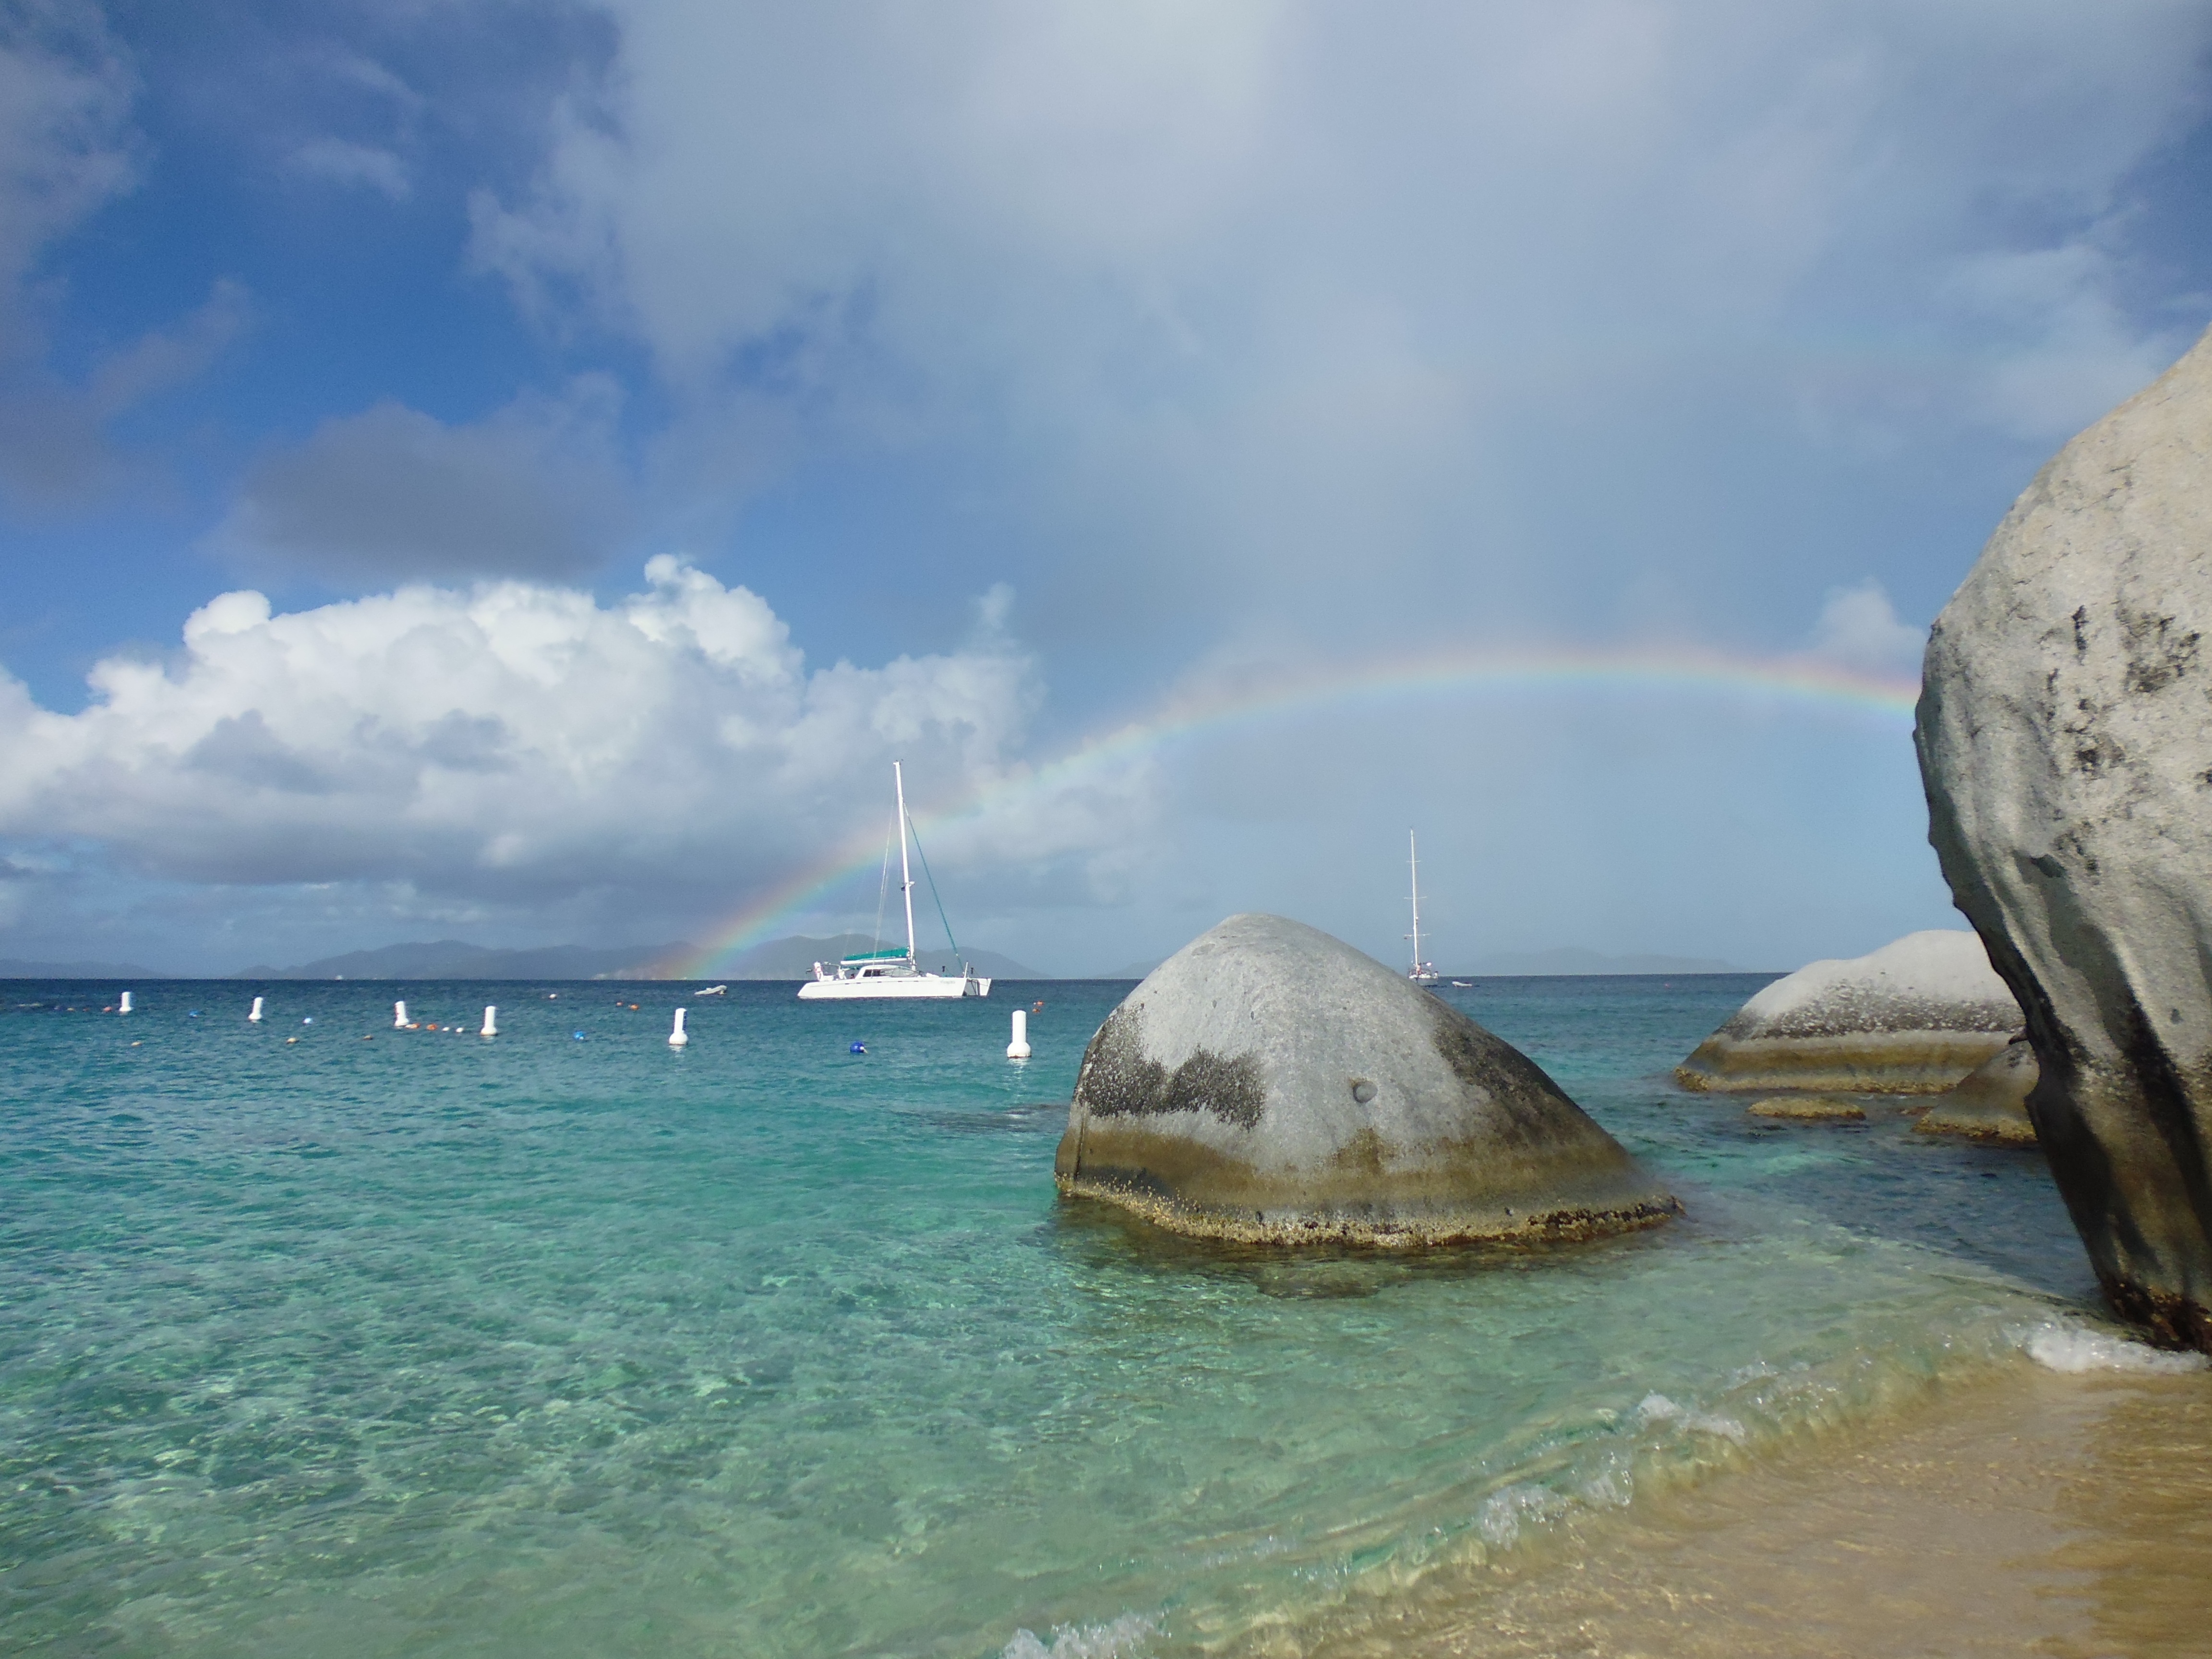
beach, sea, coast, water, sand, rock, ocean, horizon, cloud, sky, sun, shore, wave, vacation, cove, bay, island, terrain, body of water, clouds, rainbow, sail, caribbean, tropics, sailing boat, cape, islet, wind wave